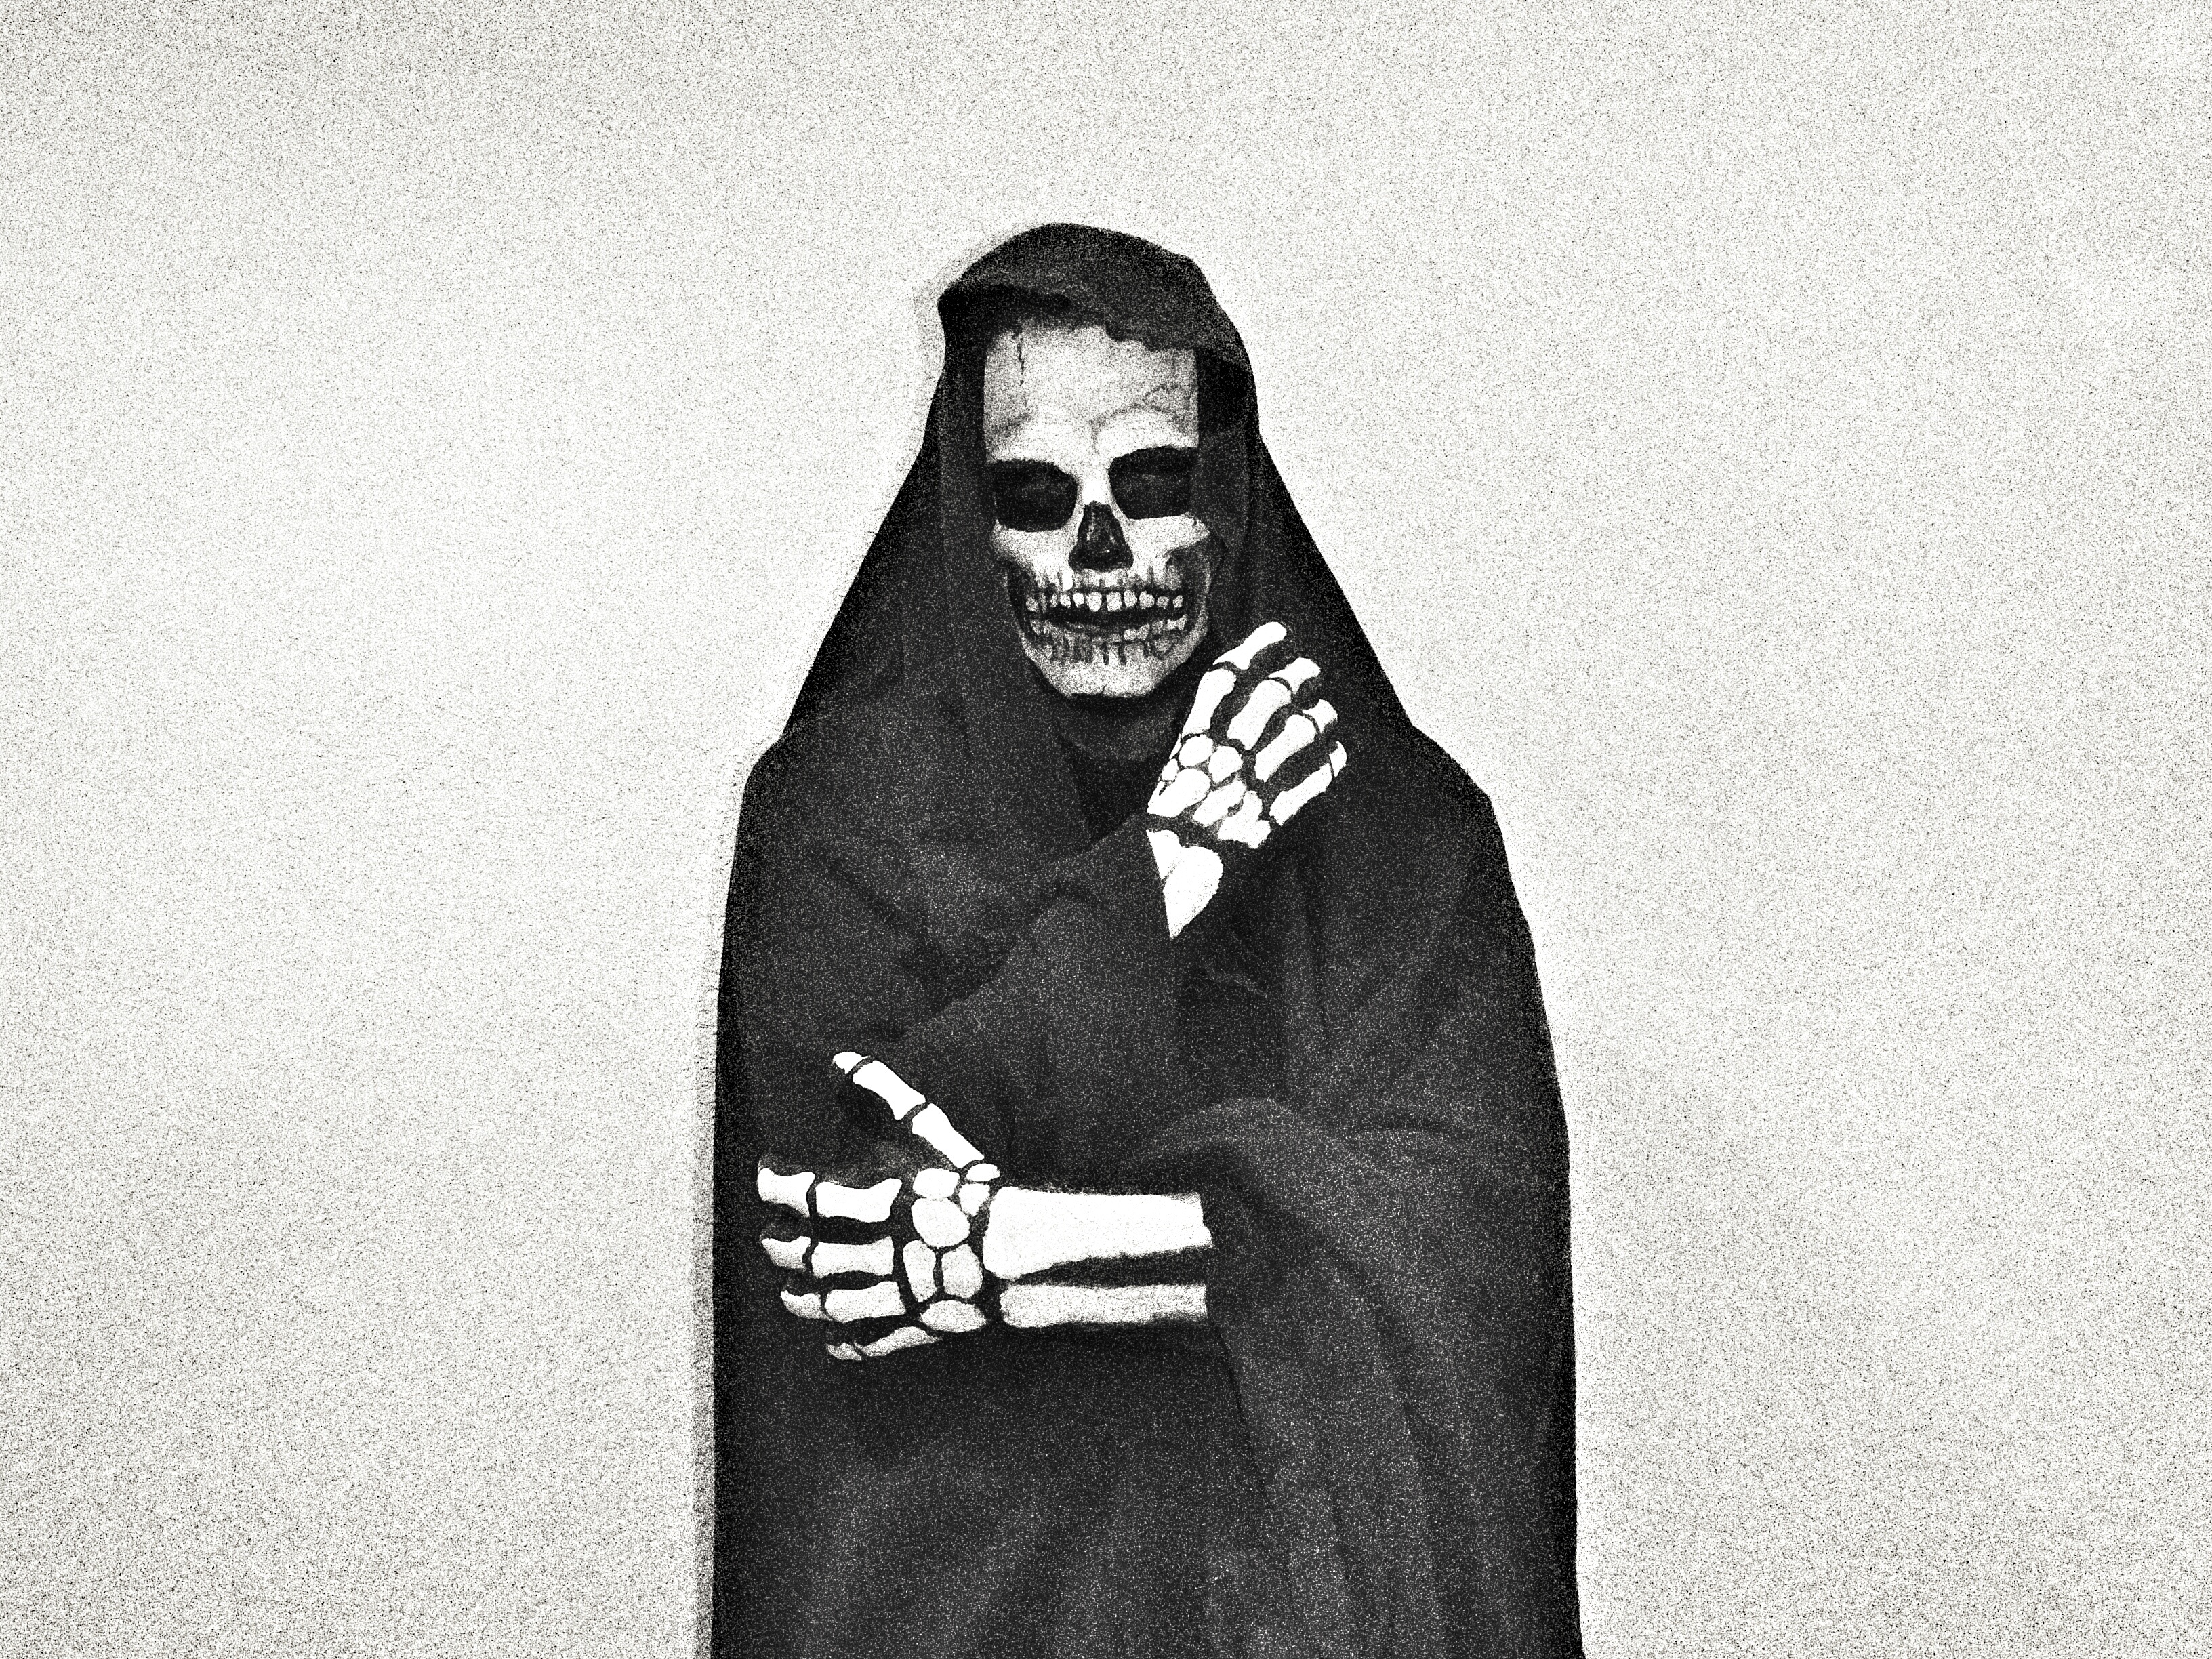
black and white, white, spooky, halloween, clothing, black, monochrome, death, skull, brand, scary, gentleman, illustration, moustache, horror, scared, grim reaper, reaper, dead guy, scary costume, monochrome photography